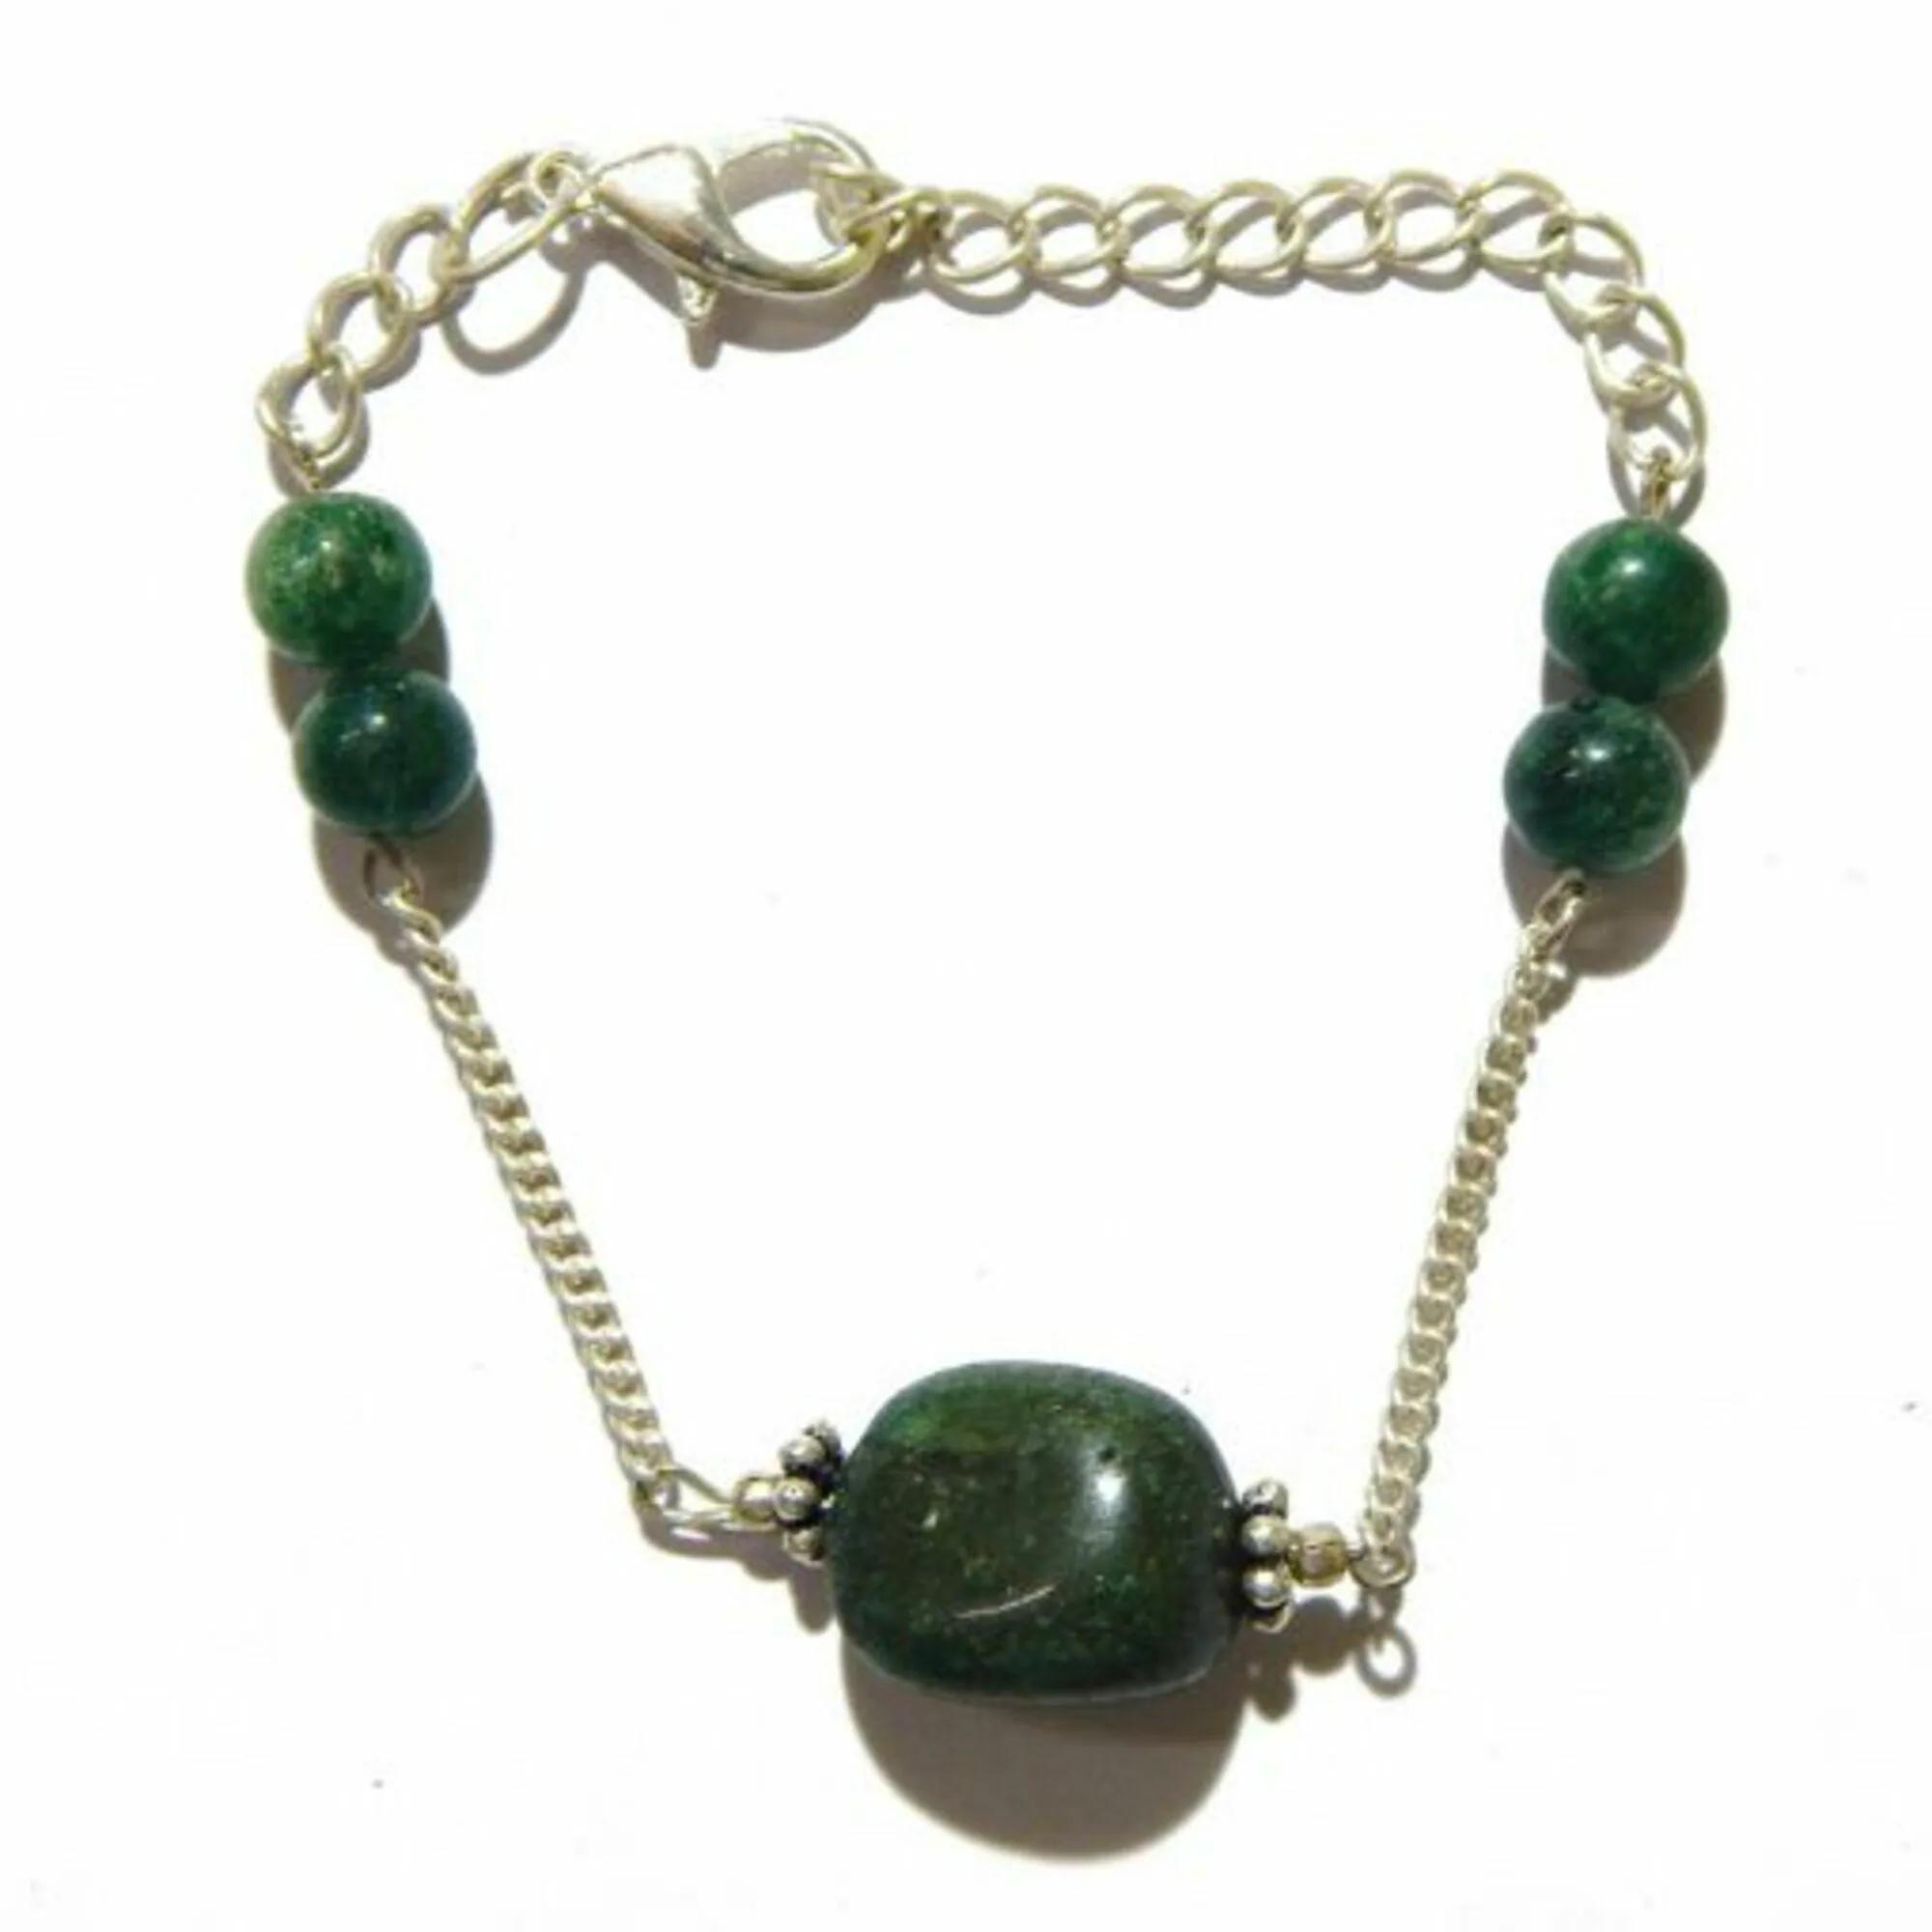
Jaya Vision Enterprises Gemstone Green Aventurine Tumble & beads Chain Bracelet
Type: Bracelets
Brand: JAYA VISION ENTERPRISES
Price: Rs. 300
 Green Aventurine Bracelet for Heart ChakraGreen Aventurine Tumble with Silver Polish Copper metal beads & Chain.Green Aventurine help in emotional healing and preparing one for growth. It associates one to tree of life. Its positive energy heals emotional trauma, reduces anxiety.Helps in Vision and Heart aliments, it also improves general well being. "